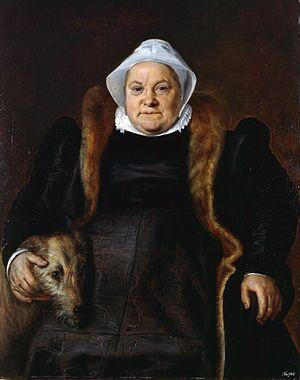
Le musée des Beaux-Arts de Caen est un musée situé à Caen. Fondé en 1801, il est détruit en juillet 1944. Reconstruit entre 1967 et 1970, il rouvre au public en juin de cette dernière année, avant d'être officiellement inauguré le 14 décembre suivant.